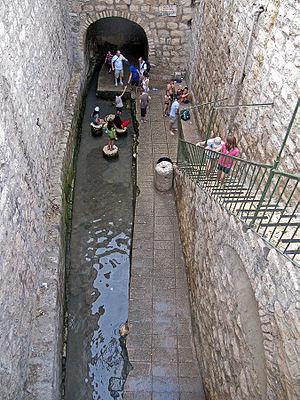
Le bassin de Siloé, Siloam ou Silwan, en grec κολυμβηθρα του Σιλωαμ, en hébreu שִּׁלֹחַ ou שֶּׁלַח, désigne différents réservoirs situés au sud de la colline de l'Ophel dans la partie inférieure de la cité de Jérusalem du temps du royaume de Juda. Il collecte l'eau le long du flanc est de la colline. C'est un lieu mentionné tant dans la Bible hébraïque que dans le Nouveau Testament : c'est le bassin d'Ézéchias, et l'endroit où Jésus envoya se laver l'aveugle de naissance qu'il guérit dans l'Évangile selon Jean. Le bassin actuel est situé dans le district de Silwan à Jérusalem, juste au sud et en dehors des murs d'enceinte de la Vieille Ville.